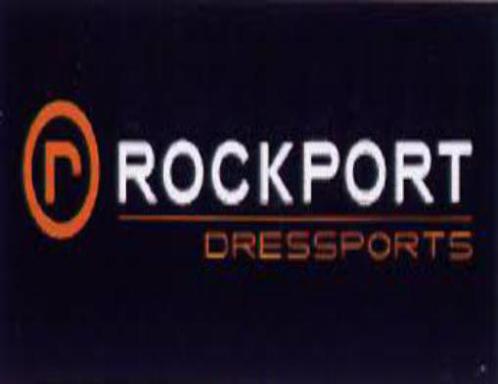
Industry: Clothes